Lleida

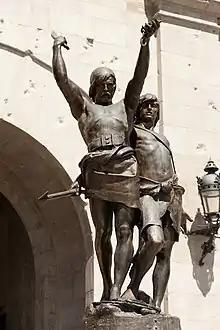
Indíbilis, king of the Ilergetes (left) and Mandonius, king of the Ausetani (right)

In ancient times the city, named "Iltrida" and "Ilerda", was the chief city of the Ilergetes, an Iberian tribe. Indíbil, king of the Ilergetes, and Mandoni, king of the Ausetanes, defended it against the Carthaginian and Roman invasions.